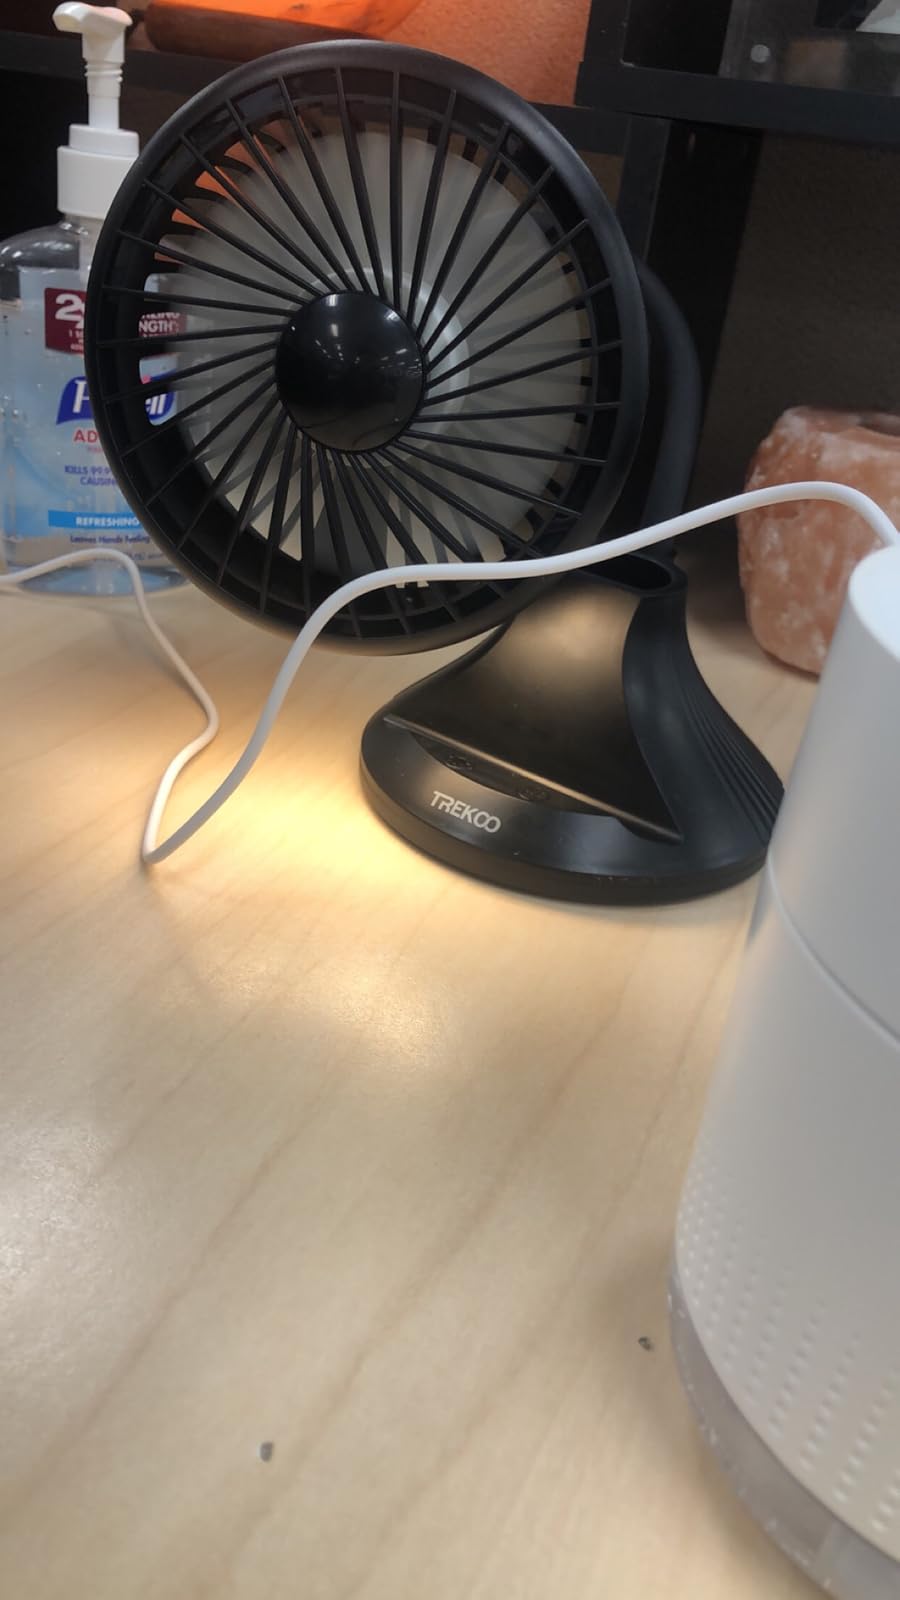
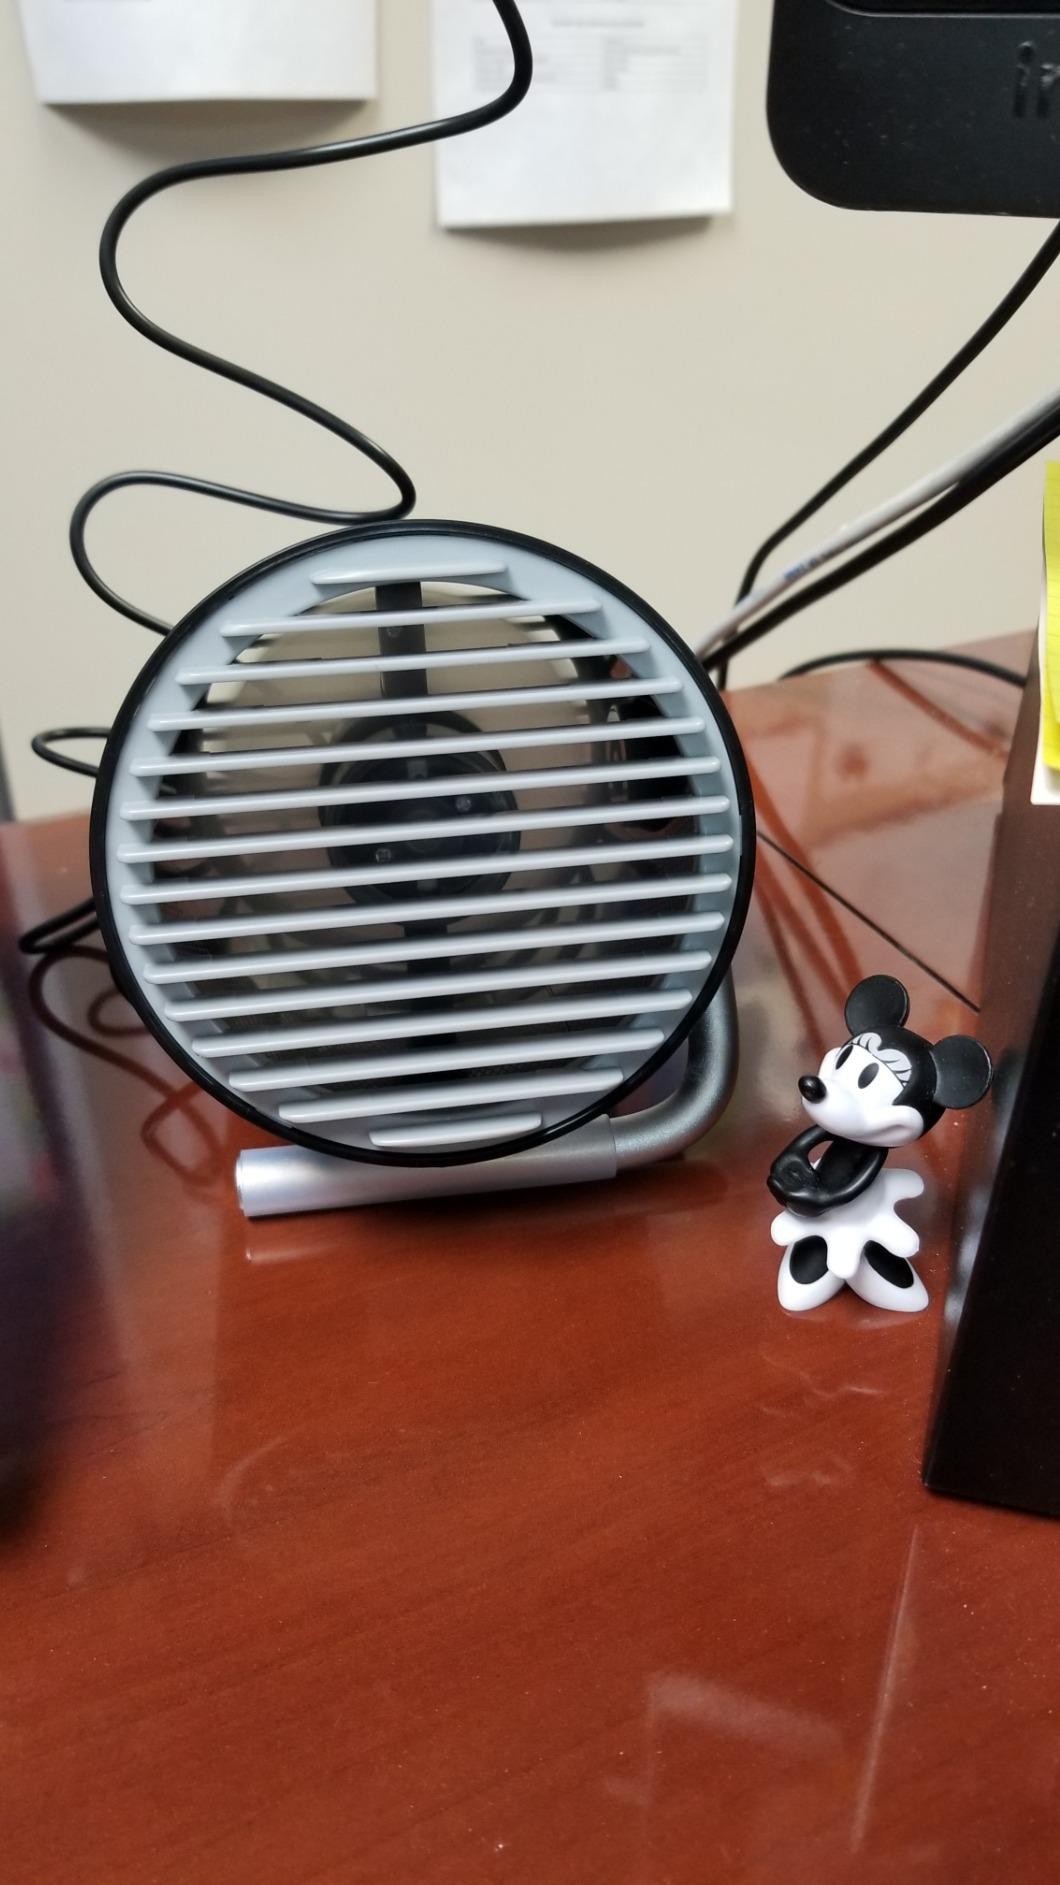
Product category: fan
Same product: no